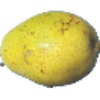
Label: pear_monster